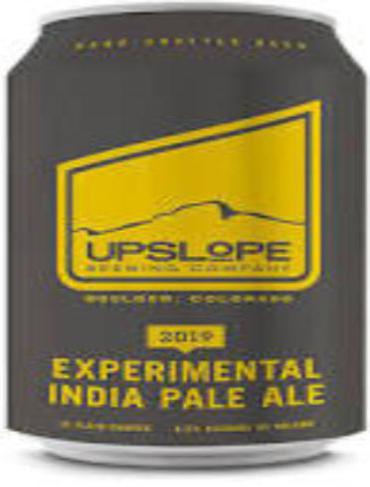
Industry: Food